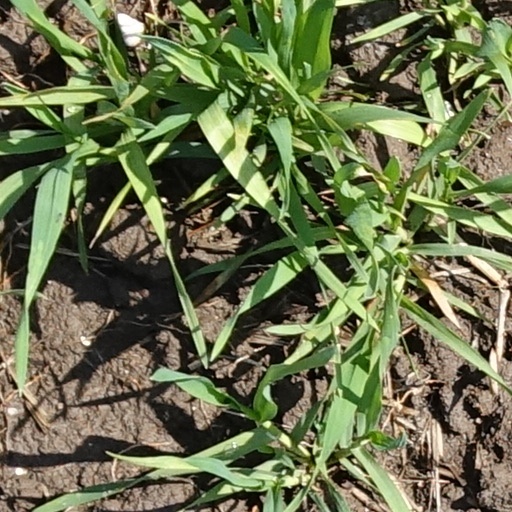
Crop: wheat